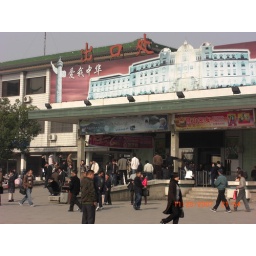
&amp;quot;I love China&amp;quot; - white characters on pink background at top. Bigger characters in red &amp;quot;Exit Location&amp;quot;.